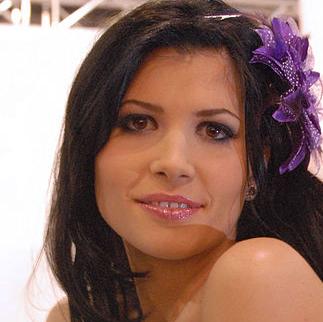
Age: 25